Anomalistic psychology

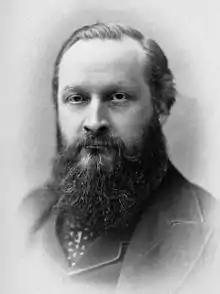
Henry Maudsley (1835–1918), an early researcher in anomalistic psychology

According to anomalistic psychology, paranormal phenomena have naturalistic explanations resulting from psychological and physical factors which have given the false impression of paranormal activity to some people. There were many early publications that gave rational explanations for alleged paranormal experiences.